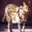
Label: cat